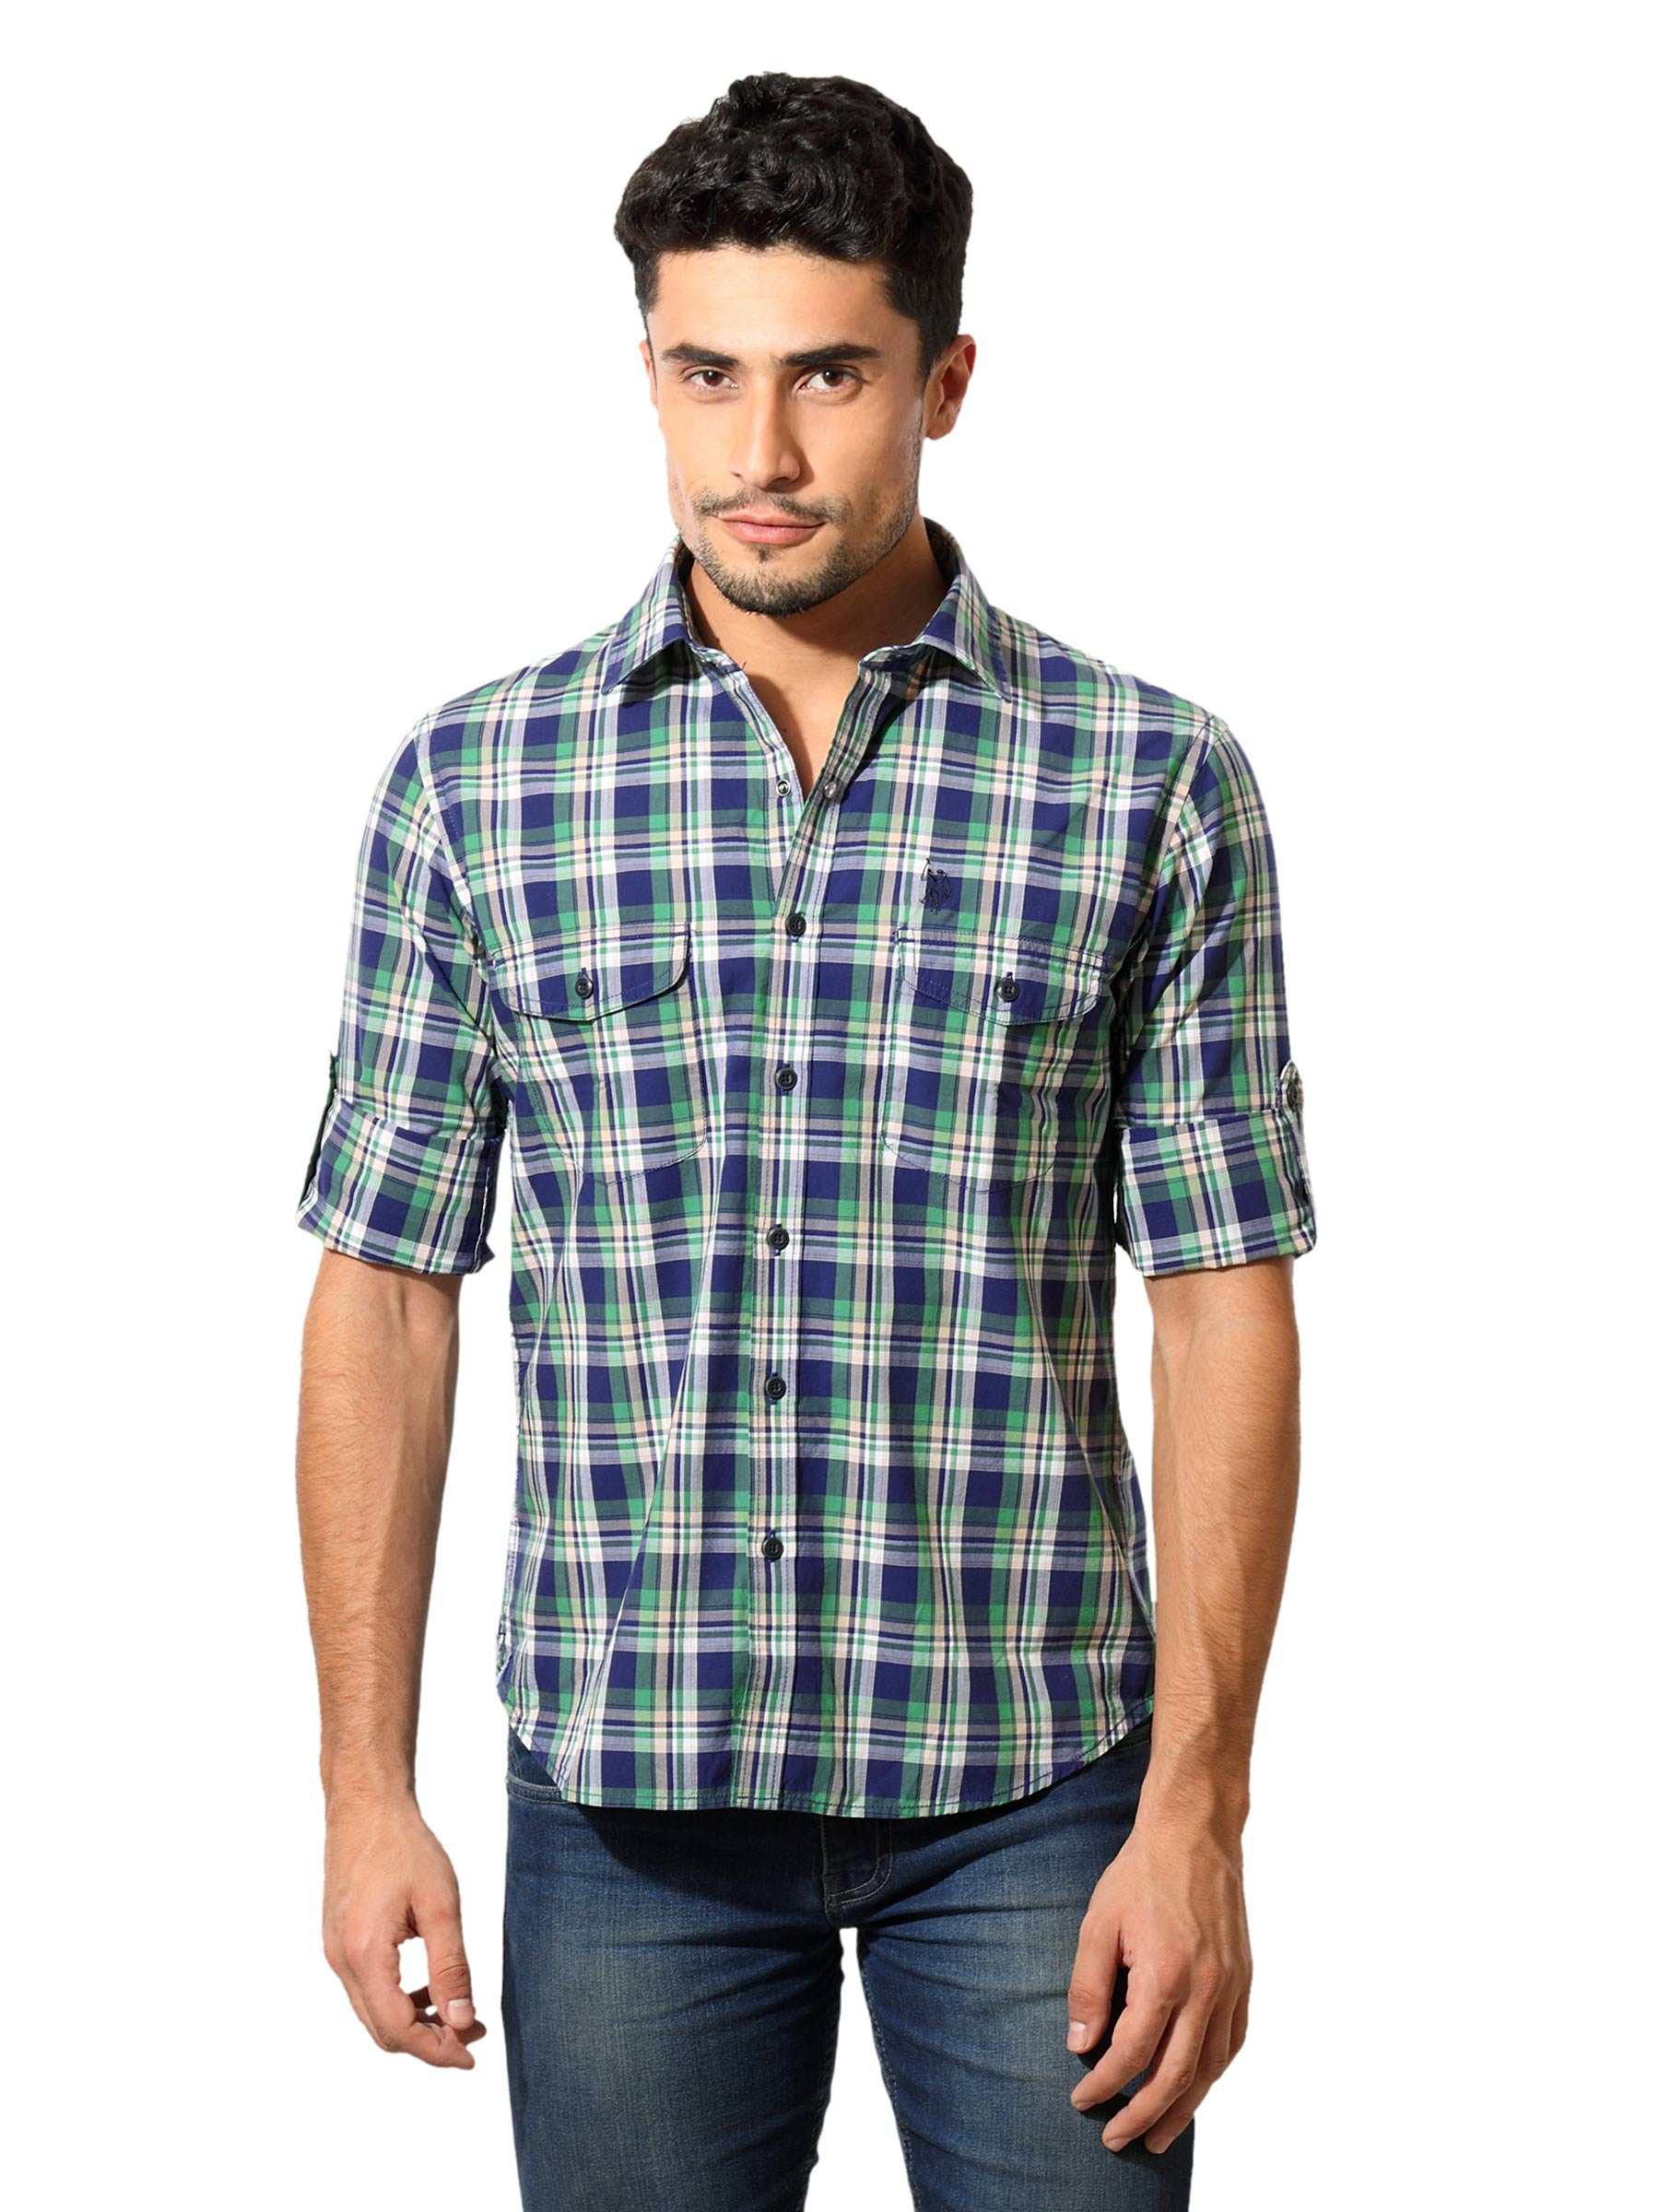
U.S. Polo Assn. Denim Co. Men Green & Blue Check Shirt
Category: Apparel / Topwear / Shirts
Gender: Men
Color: Green
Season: Summer 2012
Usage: Casual